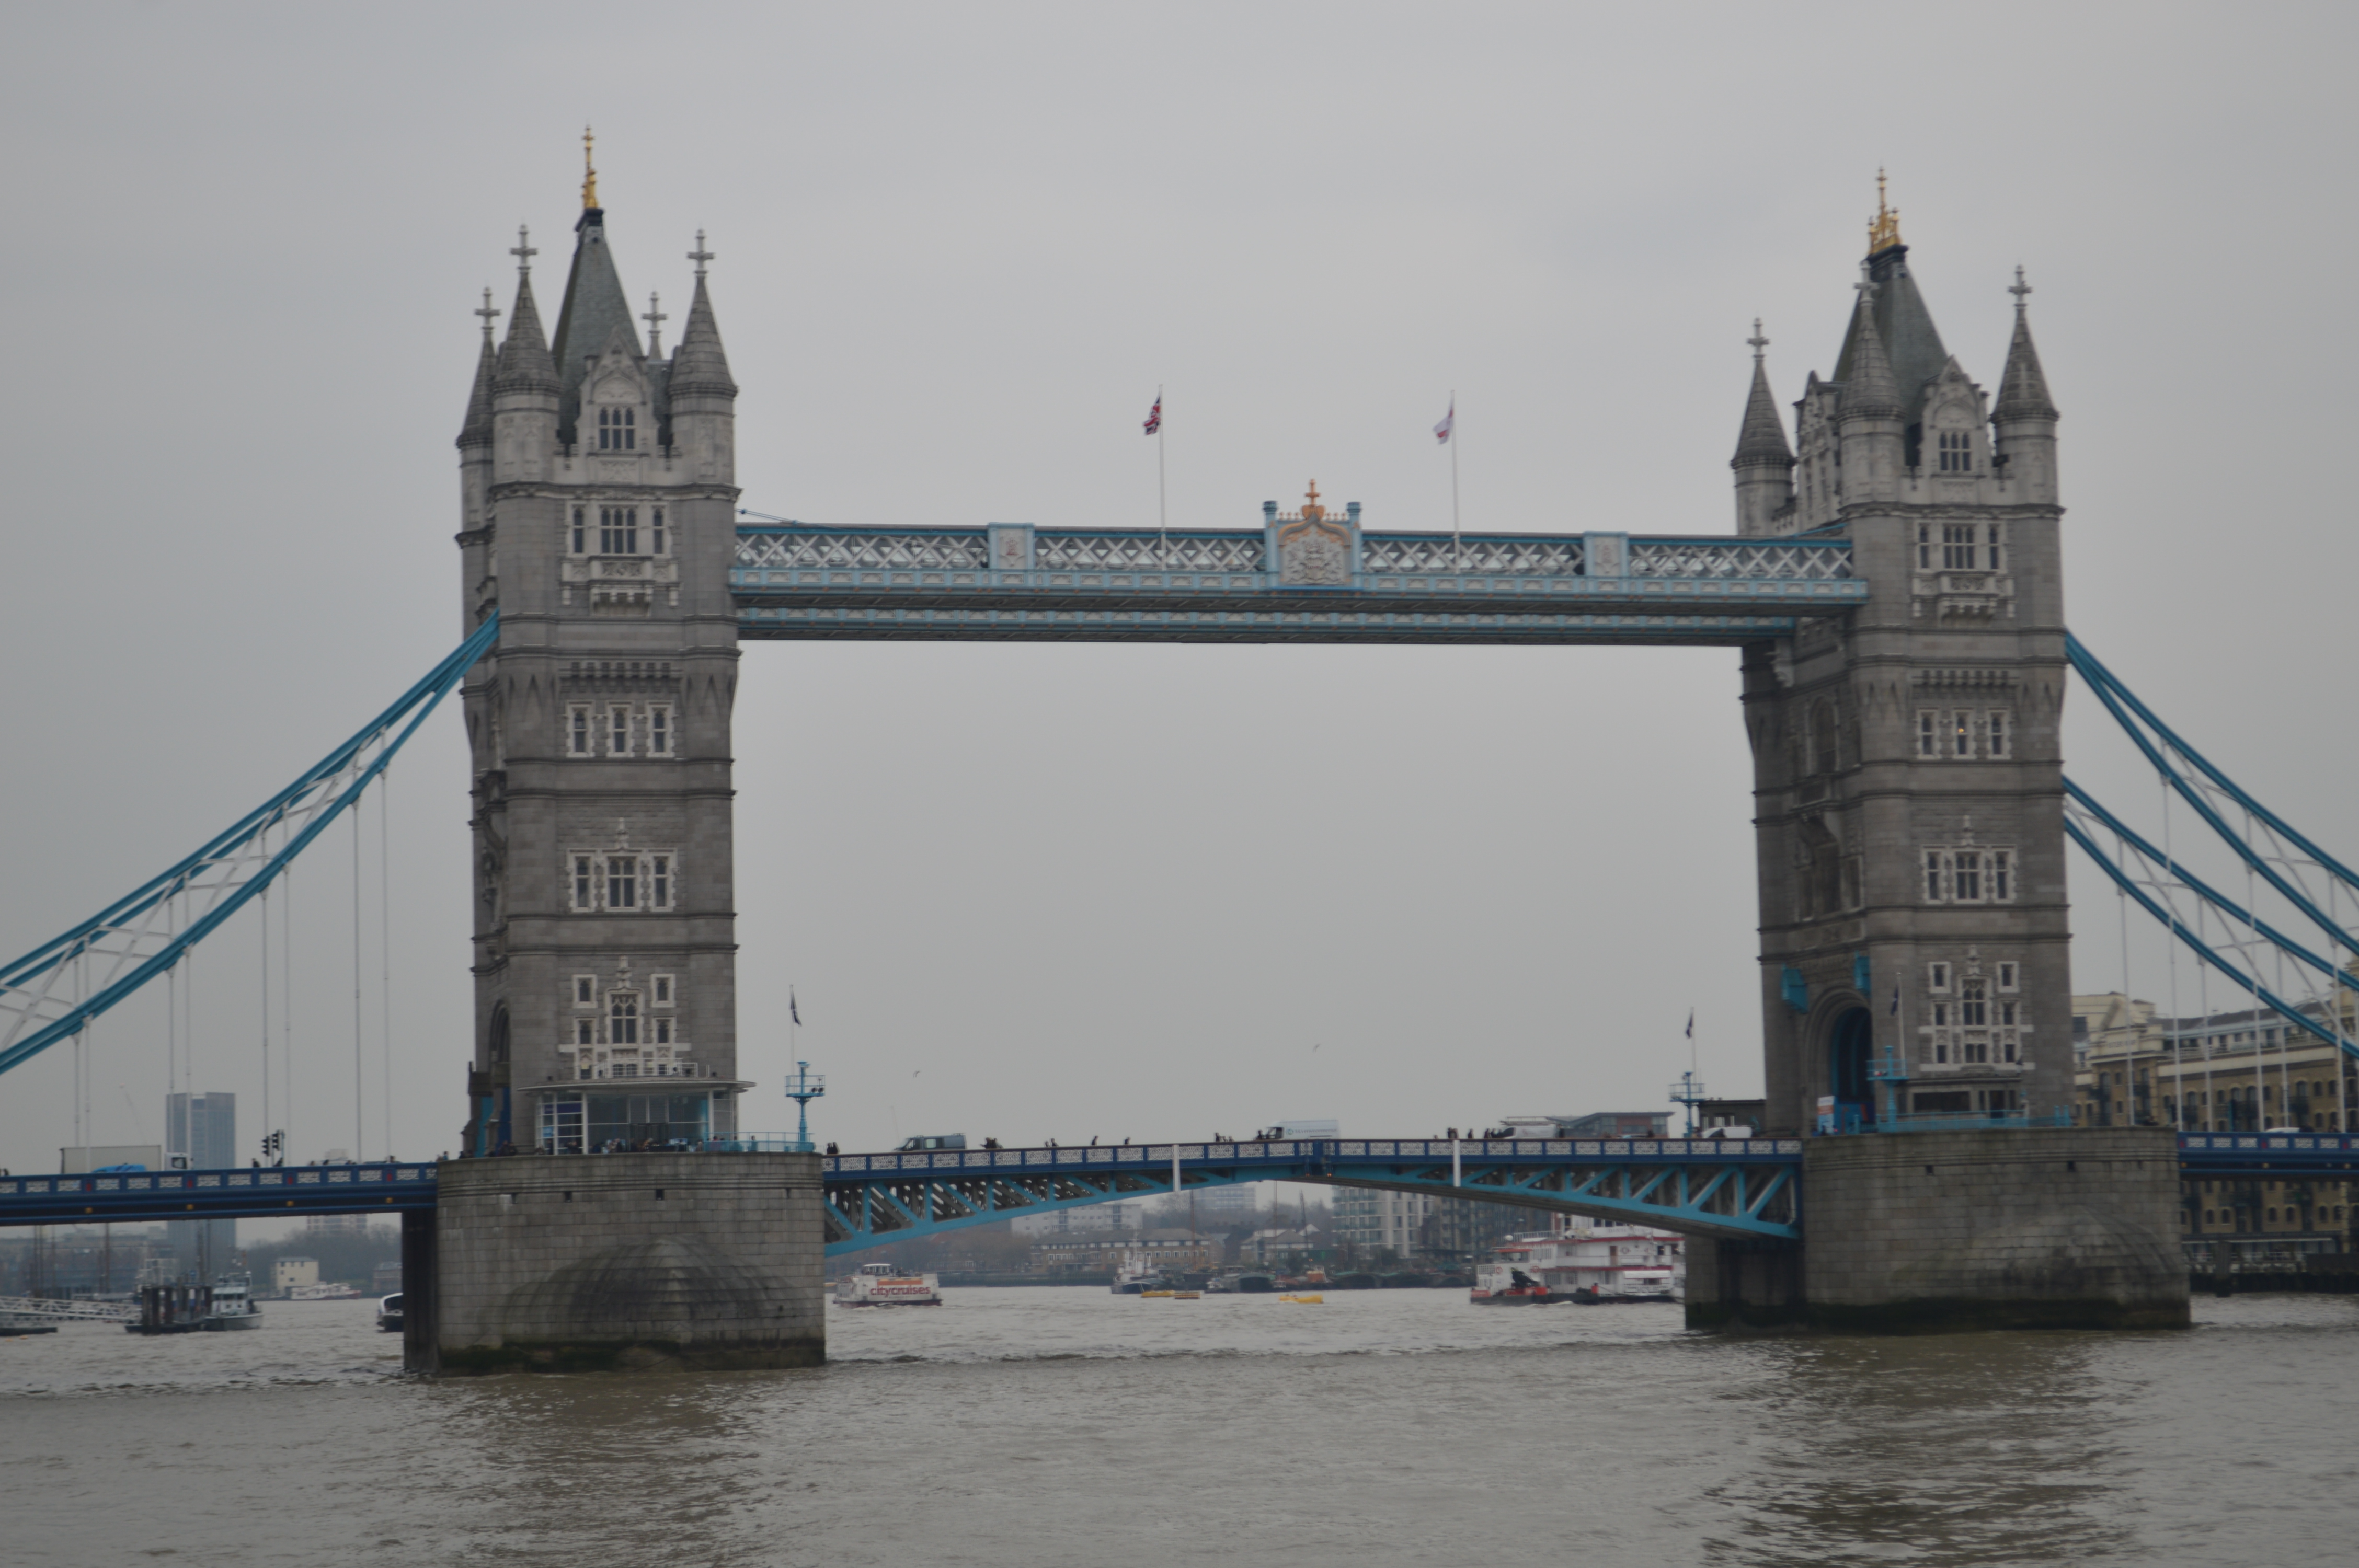
tower, hill, bridge, landmark, fixed link, river, daytime, sky, drawbridge, water, city, arch bridge, suspension bridge, building, channel, tours, beam bridge